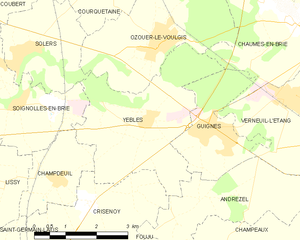
Carte des communes françaises Yèbles